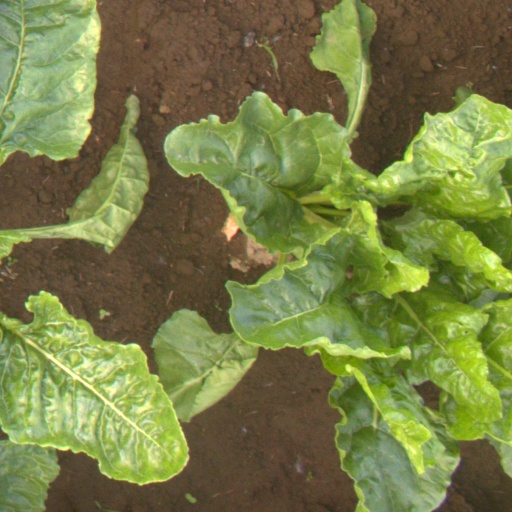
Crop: sugar beet